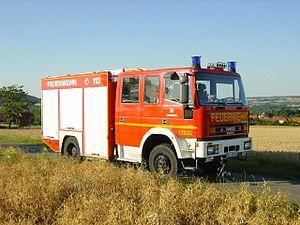
Iveco Magirus est une filiale du groupe IVECO, spécialisée dans la construction de camions de lutte contre l'incendie et résultant du rachat de Magirus-Deutz par IVECO en 1975.
Magirus était une entreprise industrielle allemande fondée par Conrad Dietrich Magirus. La société débuta par la fabrication de véhicules contre l'incendie en 1864. C'est à la fin des années 1910 que débuta la construction de camions et d'autobus.